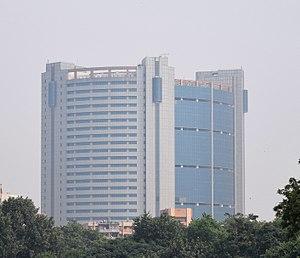
Syama Prasad Mukherjee, parfois Syama Prasad Mookerjee était un homme politique indien, avocat et académicien, qui a servi comme Ministre de l'Industrie et de l'Approvisionnement sous le mandat du Premier Ministre Jawaharlal Nehru. À la suite de dissensions avec Nehru, Mukherjee quitte le Congrès national indien et fonde le Bharatiya Jana Sangh, parti de l'aile droite nationaliste en 1951.